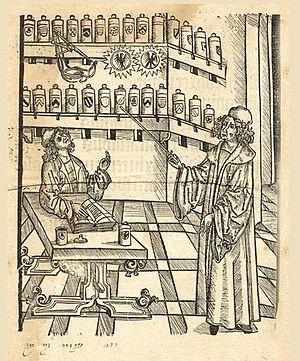
Frontispice de l'Ortus sanitatis, impr. à Strasbourg, par Johann Pruss, 1497-1499.
Le Gart der Gesundheit de Johannes de Cuba, traduit en latin sous le titre générique [H]ortus sanitatis et en français Jardin de santé, est un ensemble de traités relatifs à la pharmacopée, premier ouvrage encyclopédique d'histoire naturelle à avoir été imprimé en langue vulgaire dès 1485.